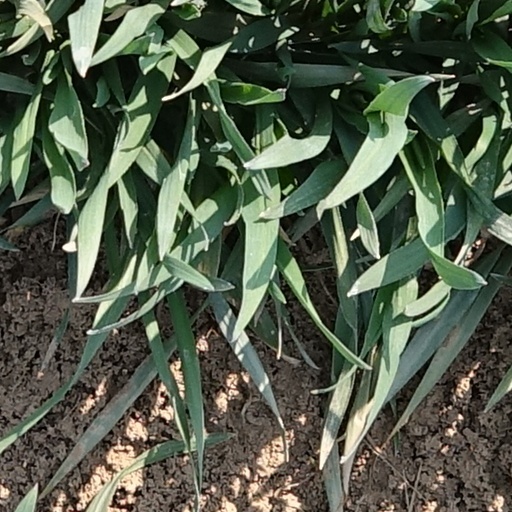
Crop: wheat